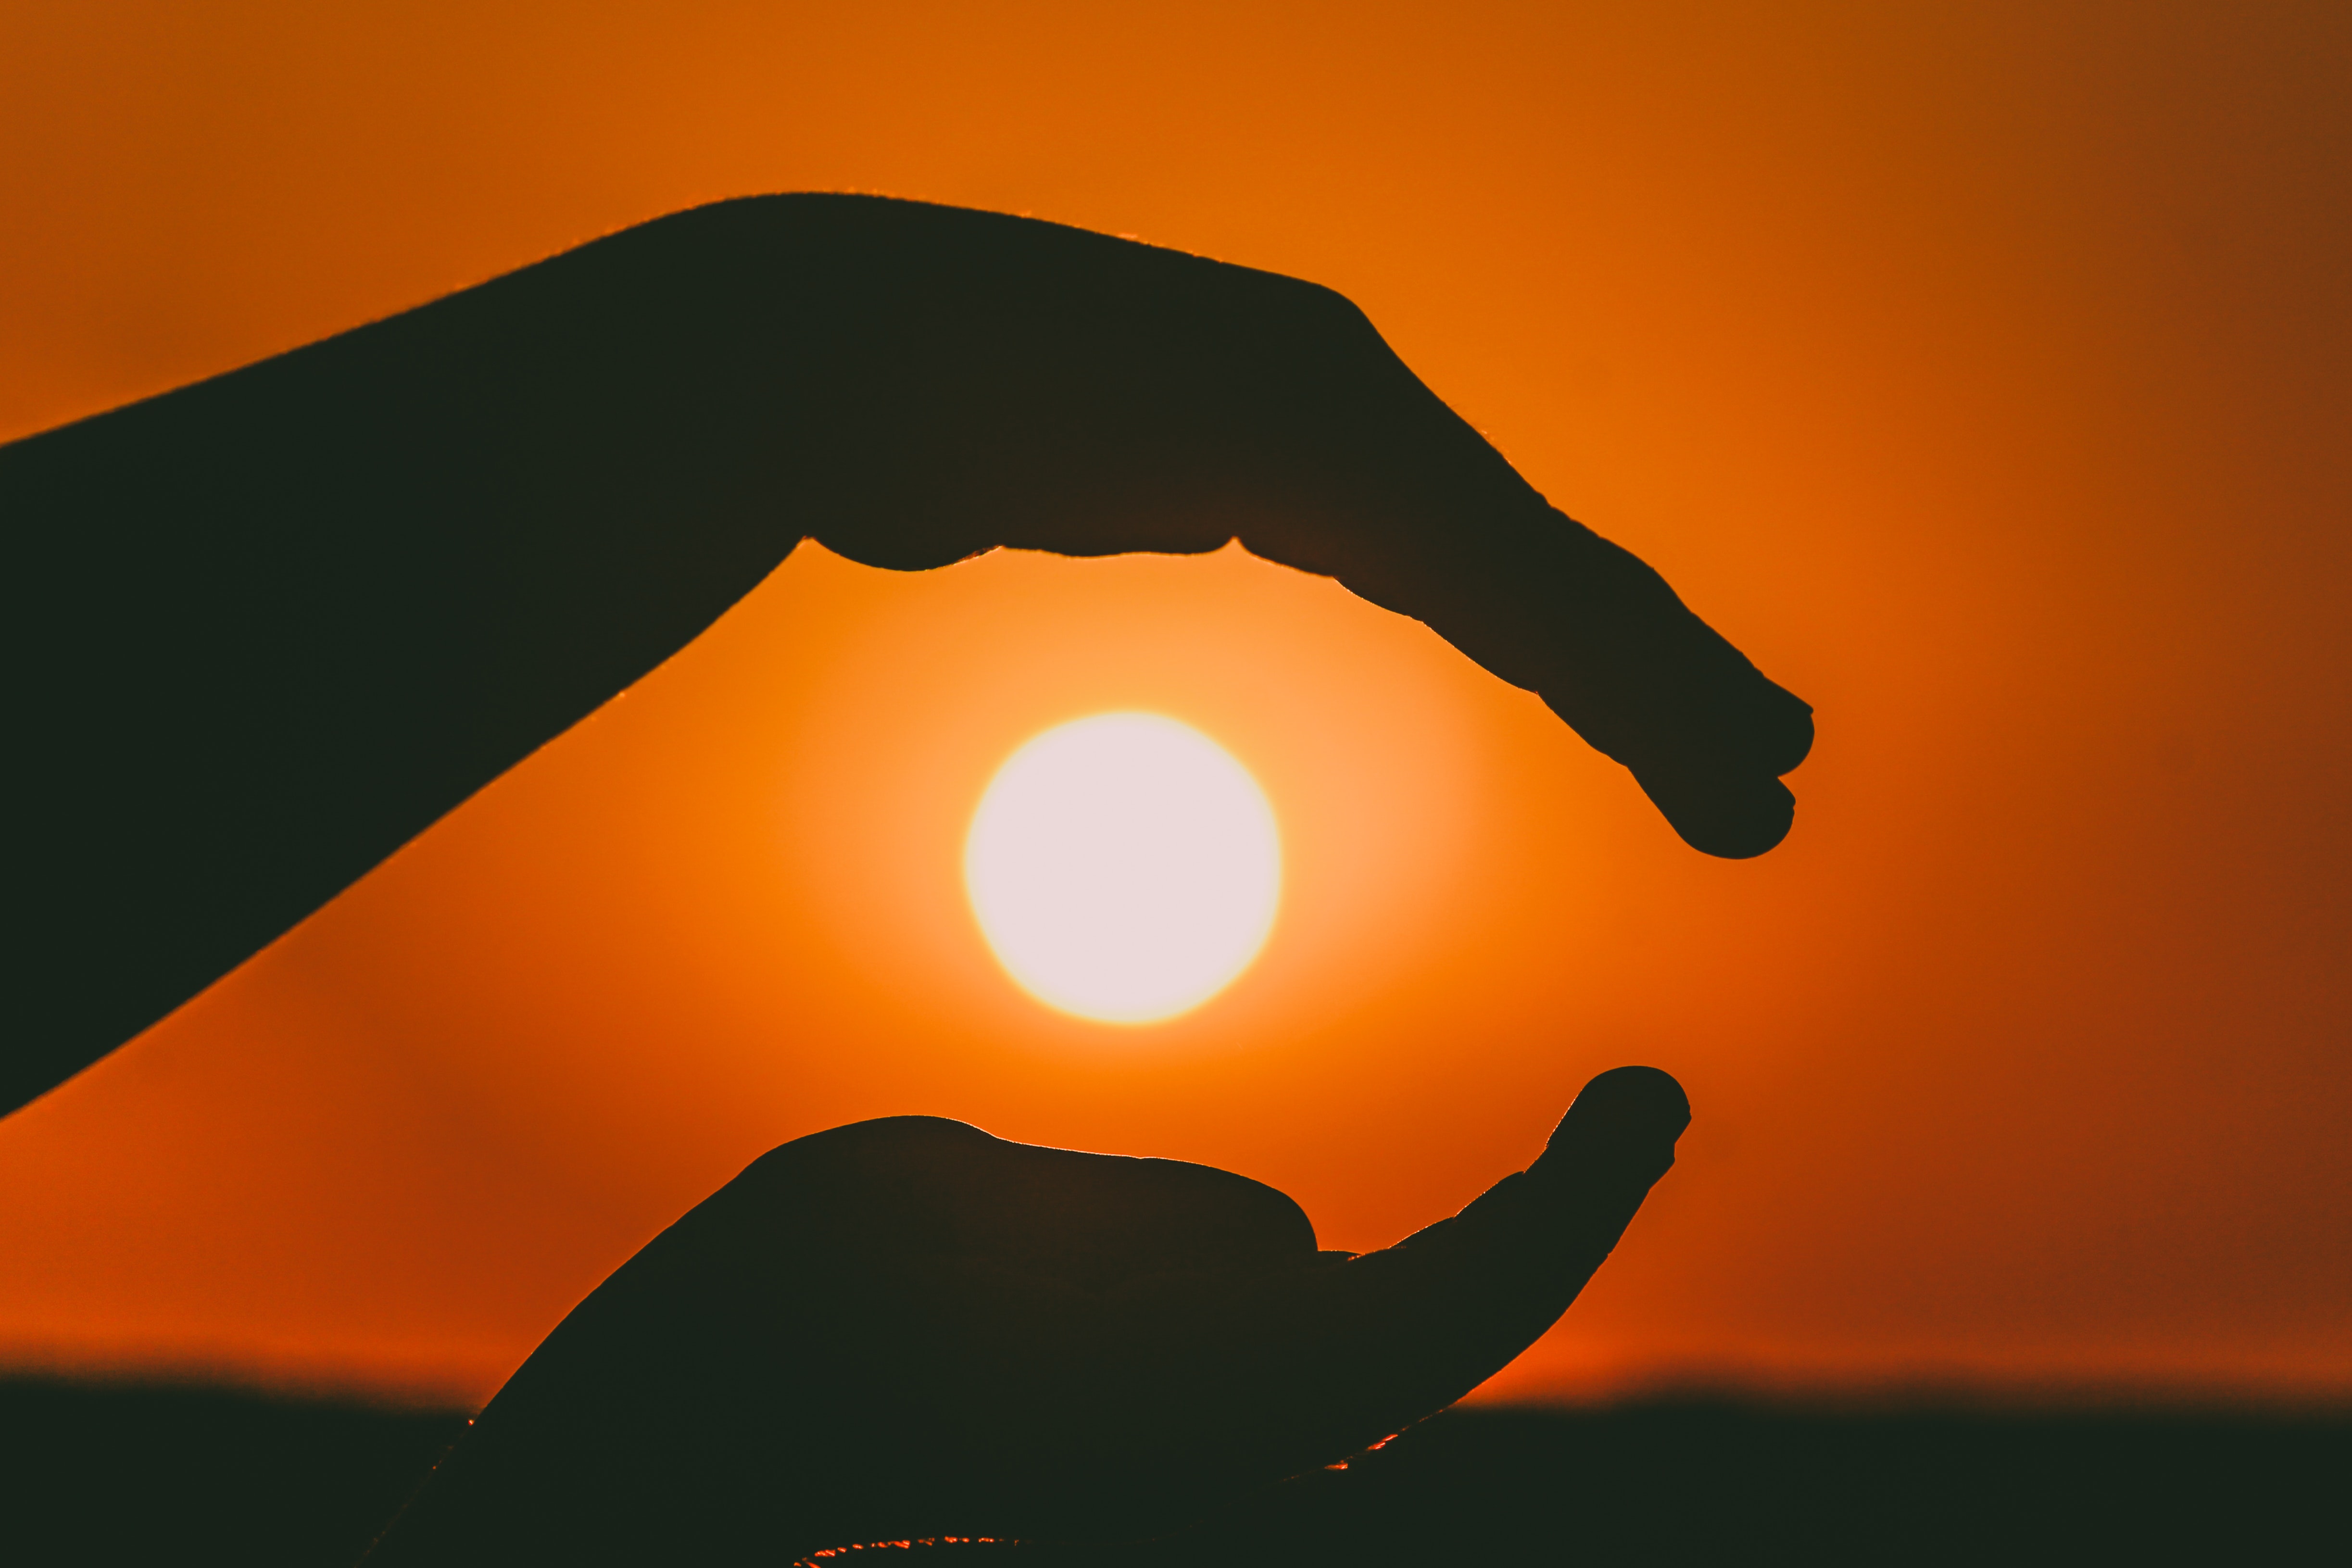
orange, sky, heat, backlighting, sunrise, sunset, silhouette, hand, sun, landscape, photography, geological phenomenon, illustration, afterglow